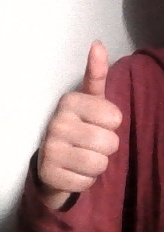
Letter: aleff